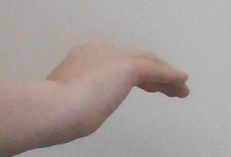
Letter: haa